Guizhou clique

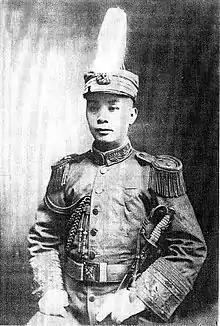
Lu Tao, photographed March 1921

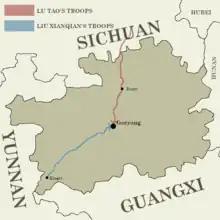
A map of Minjiu Incident troop movement approximations

In early 1920, the Guizhou army accompanied Tang Jiyao in his invasion of Sichuan against then-governor of Sichuan Xiong Kewu. Wang Wenhua led the army, staying for several months in the province. Tang Jiyao shared Liu Xianshi's distaste for Wang - Some sources claim that Tang sent a secret telegram to Liu, saying that Wang was unfit for command due to his lack of any formal military training and his over-reliance on his subordinate officers. Other sources claim that Liu wanted to remove Wang himself, and initiated the plan to remove him.